Badoc Basilica

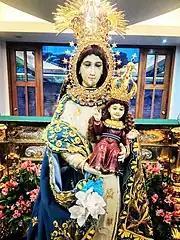
The canonically crowned image of Our Lady of Badoc

As a Marian shrine, the church houses the statue of the miraculous Virgin Mary, the Virgen Milagrosa. The story traces the life-size statue back to Nagasaki in Japan. It is said to have been sent floating the sea in a wooden box by Christians in Japan who were operating in secret because of the persecution during the Tokugawa Bakufu, along with a miraculous statue of Christ of the Black Nazarene. It escaped the destruction of churches in Nagasaki in 1614 on the Bakufu's orders, making it one of three religious statues that survived the destruction.